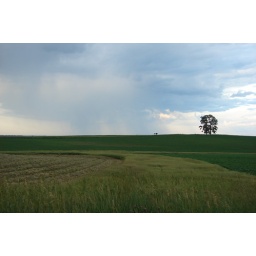
This shade tree stands as a sentinel over this field in eastern Iowa.